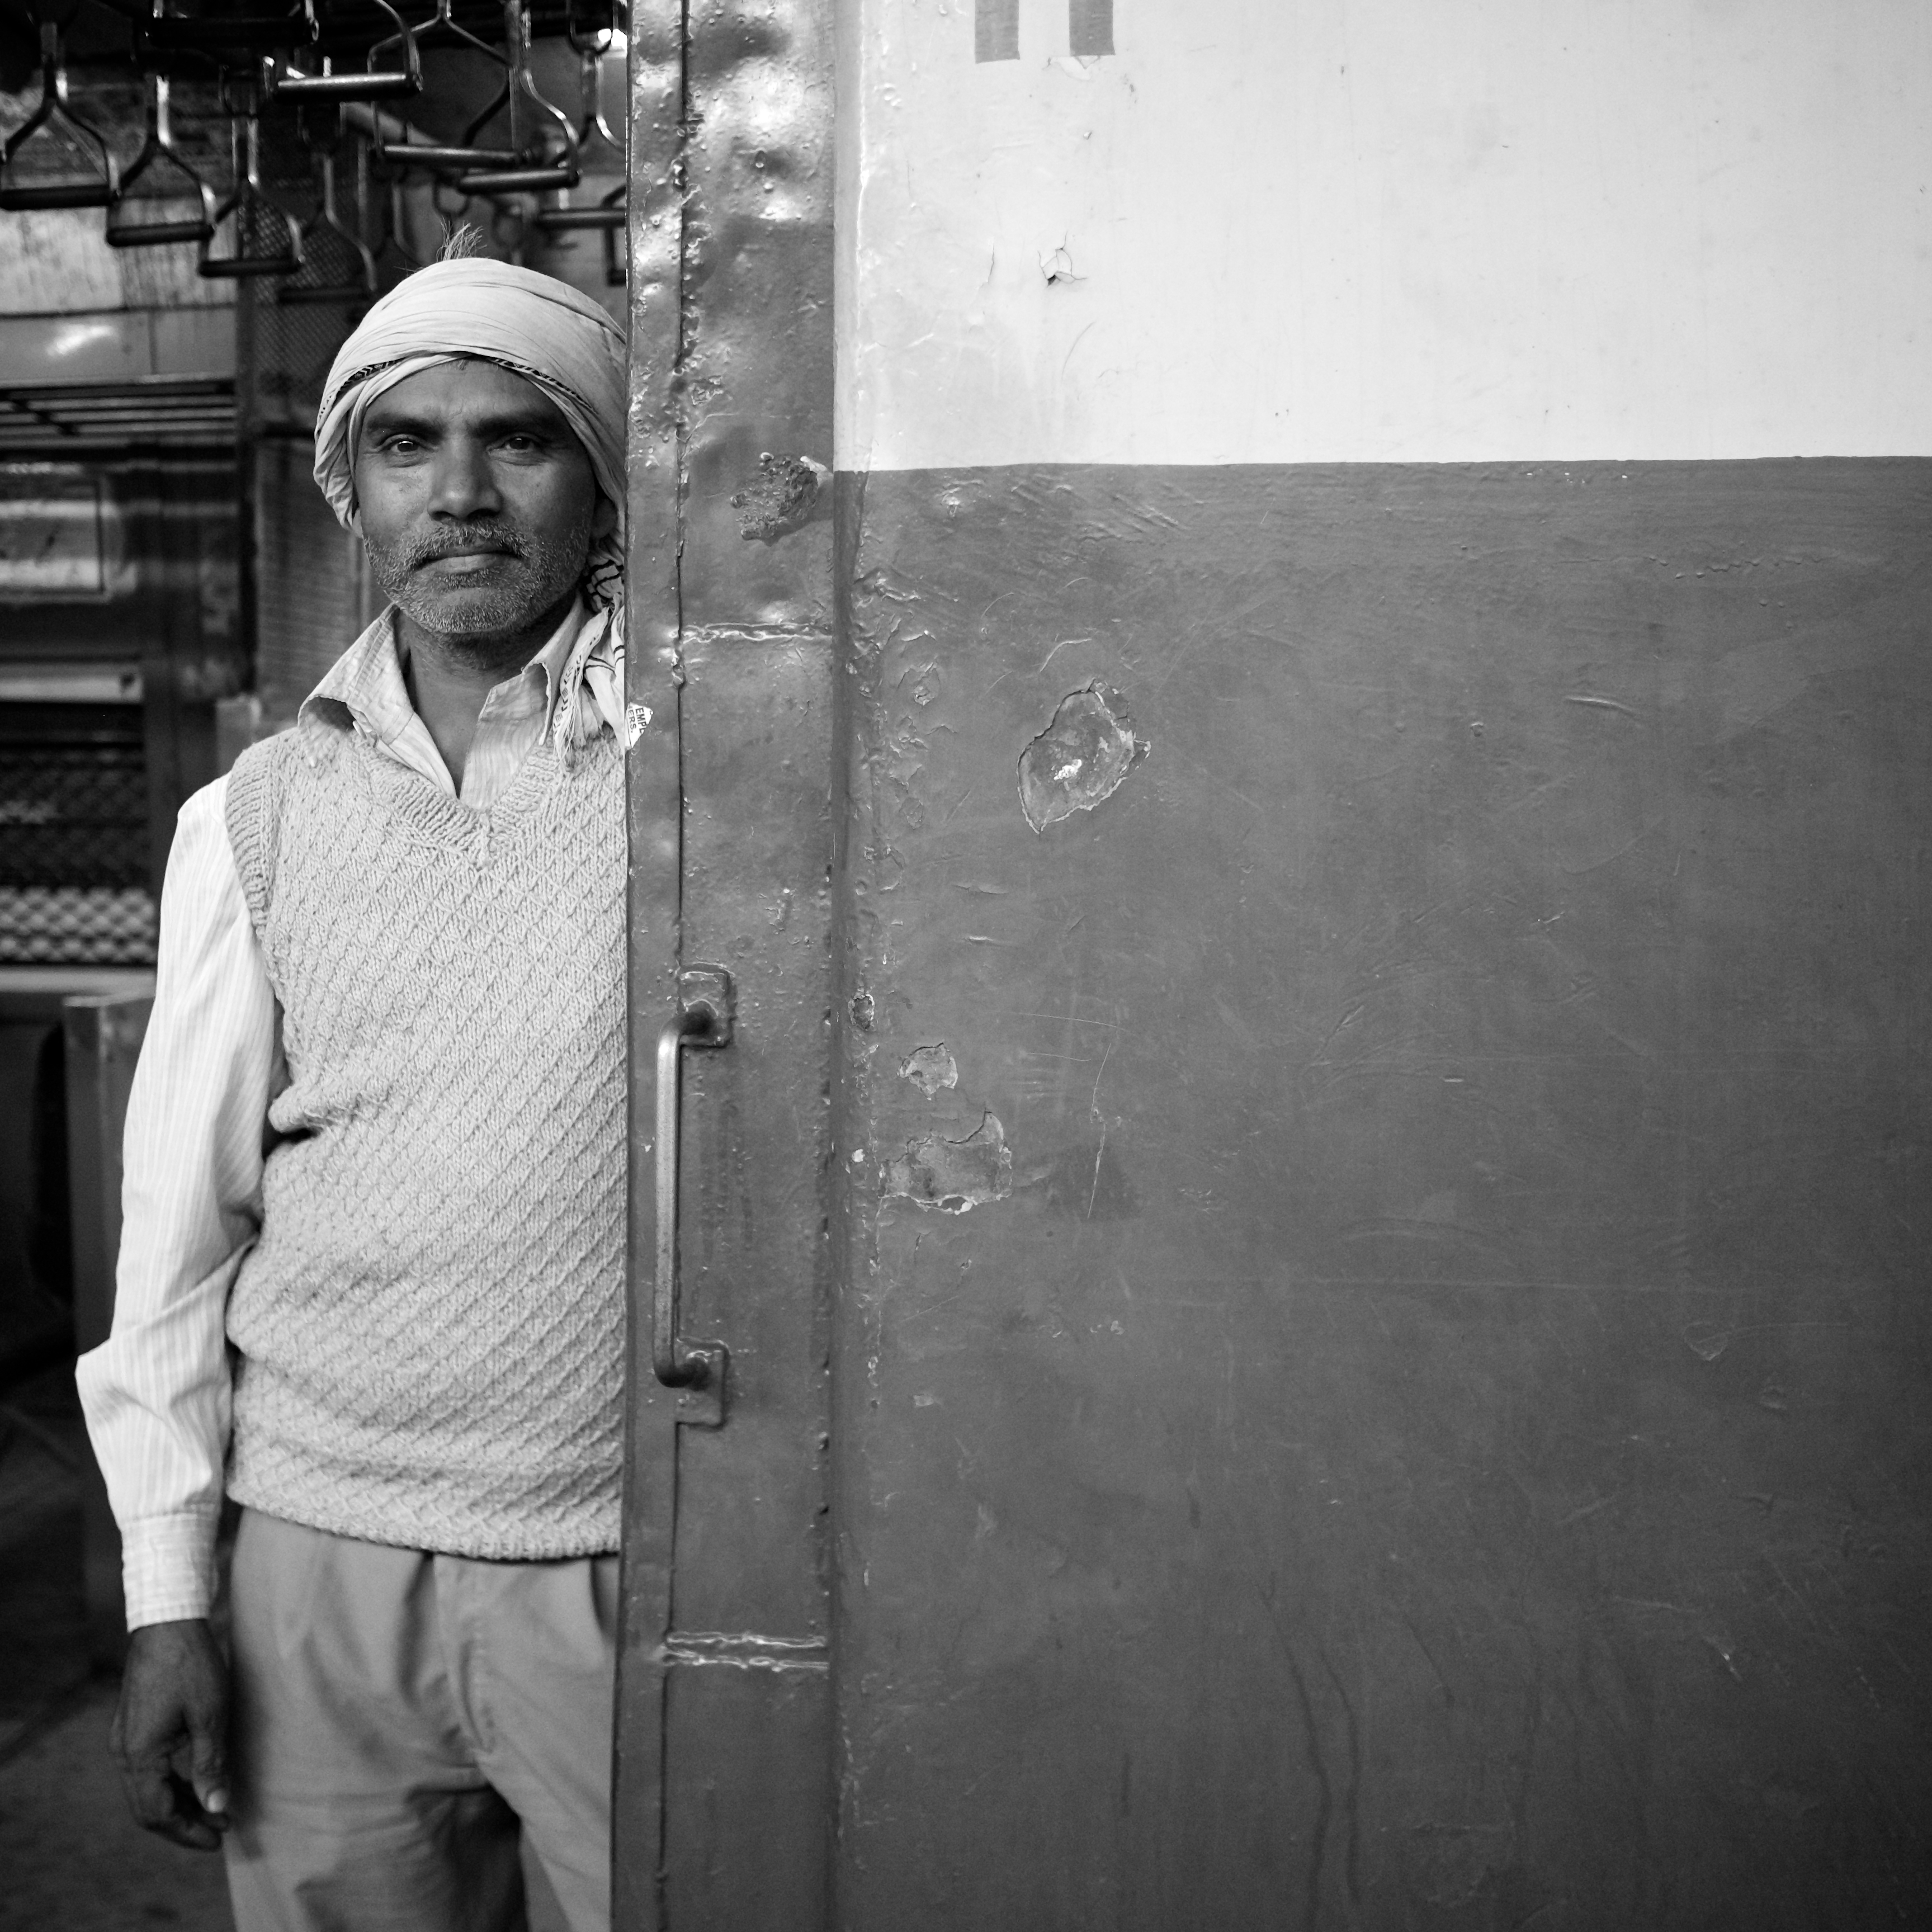
person, black and white, white, street, photography, ebook, training, black, monochrome, streetphotography, flickr, thomas, video, olympus, photograph, snapshot, omd, image, fuji, leica, monochrom, leuthard, hcb, thomasleuthard, monochrome photography